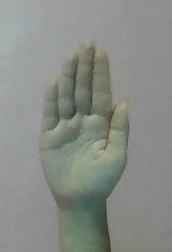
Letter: seen